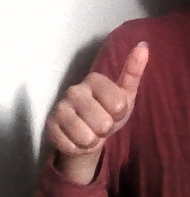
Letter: aleff